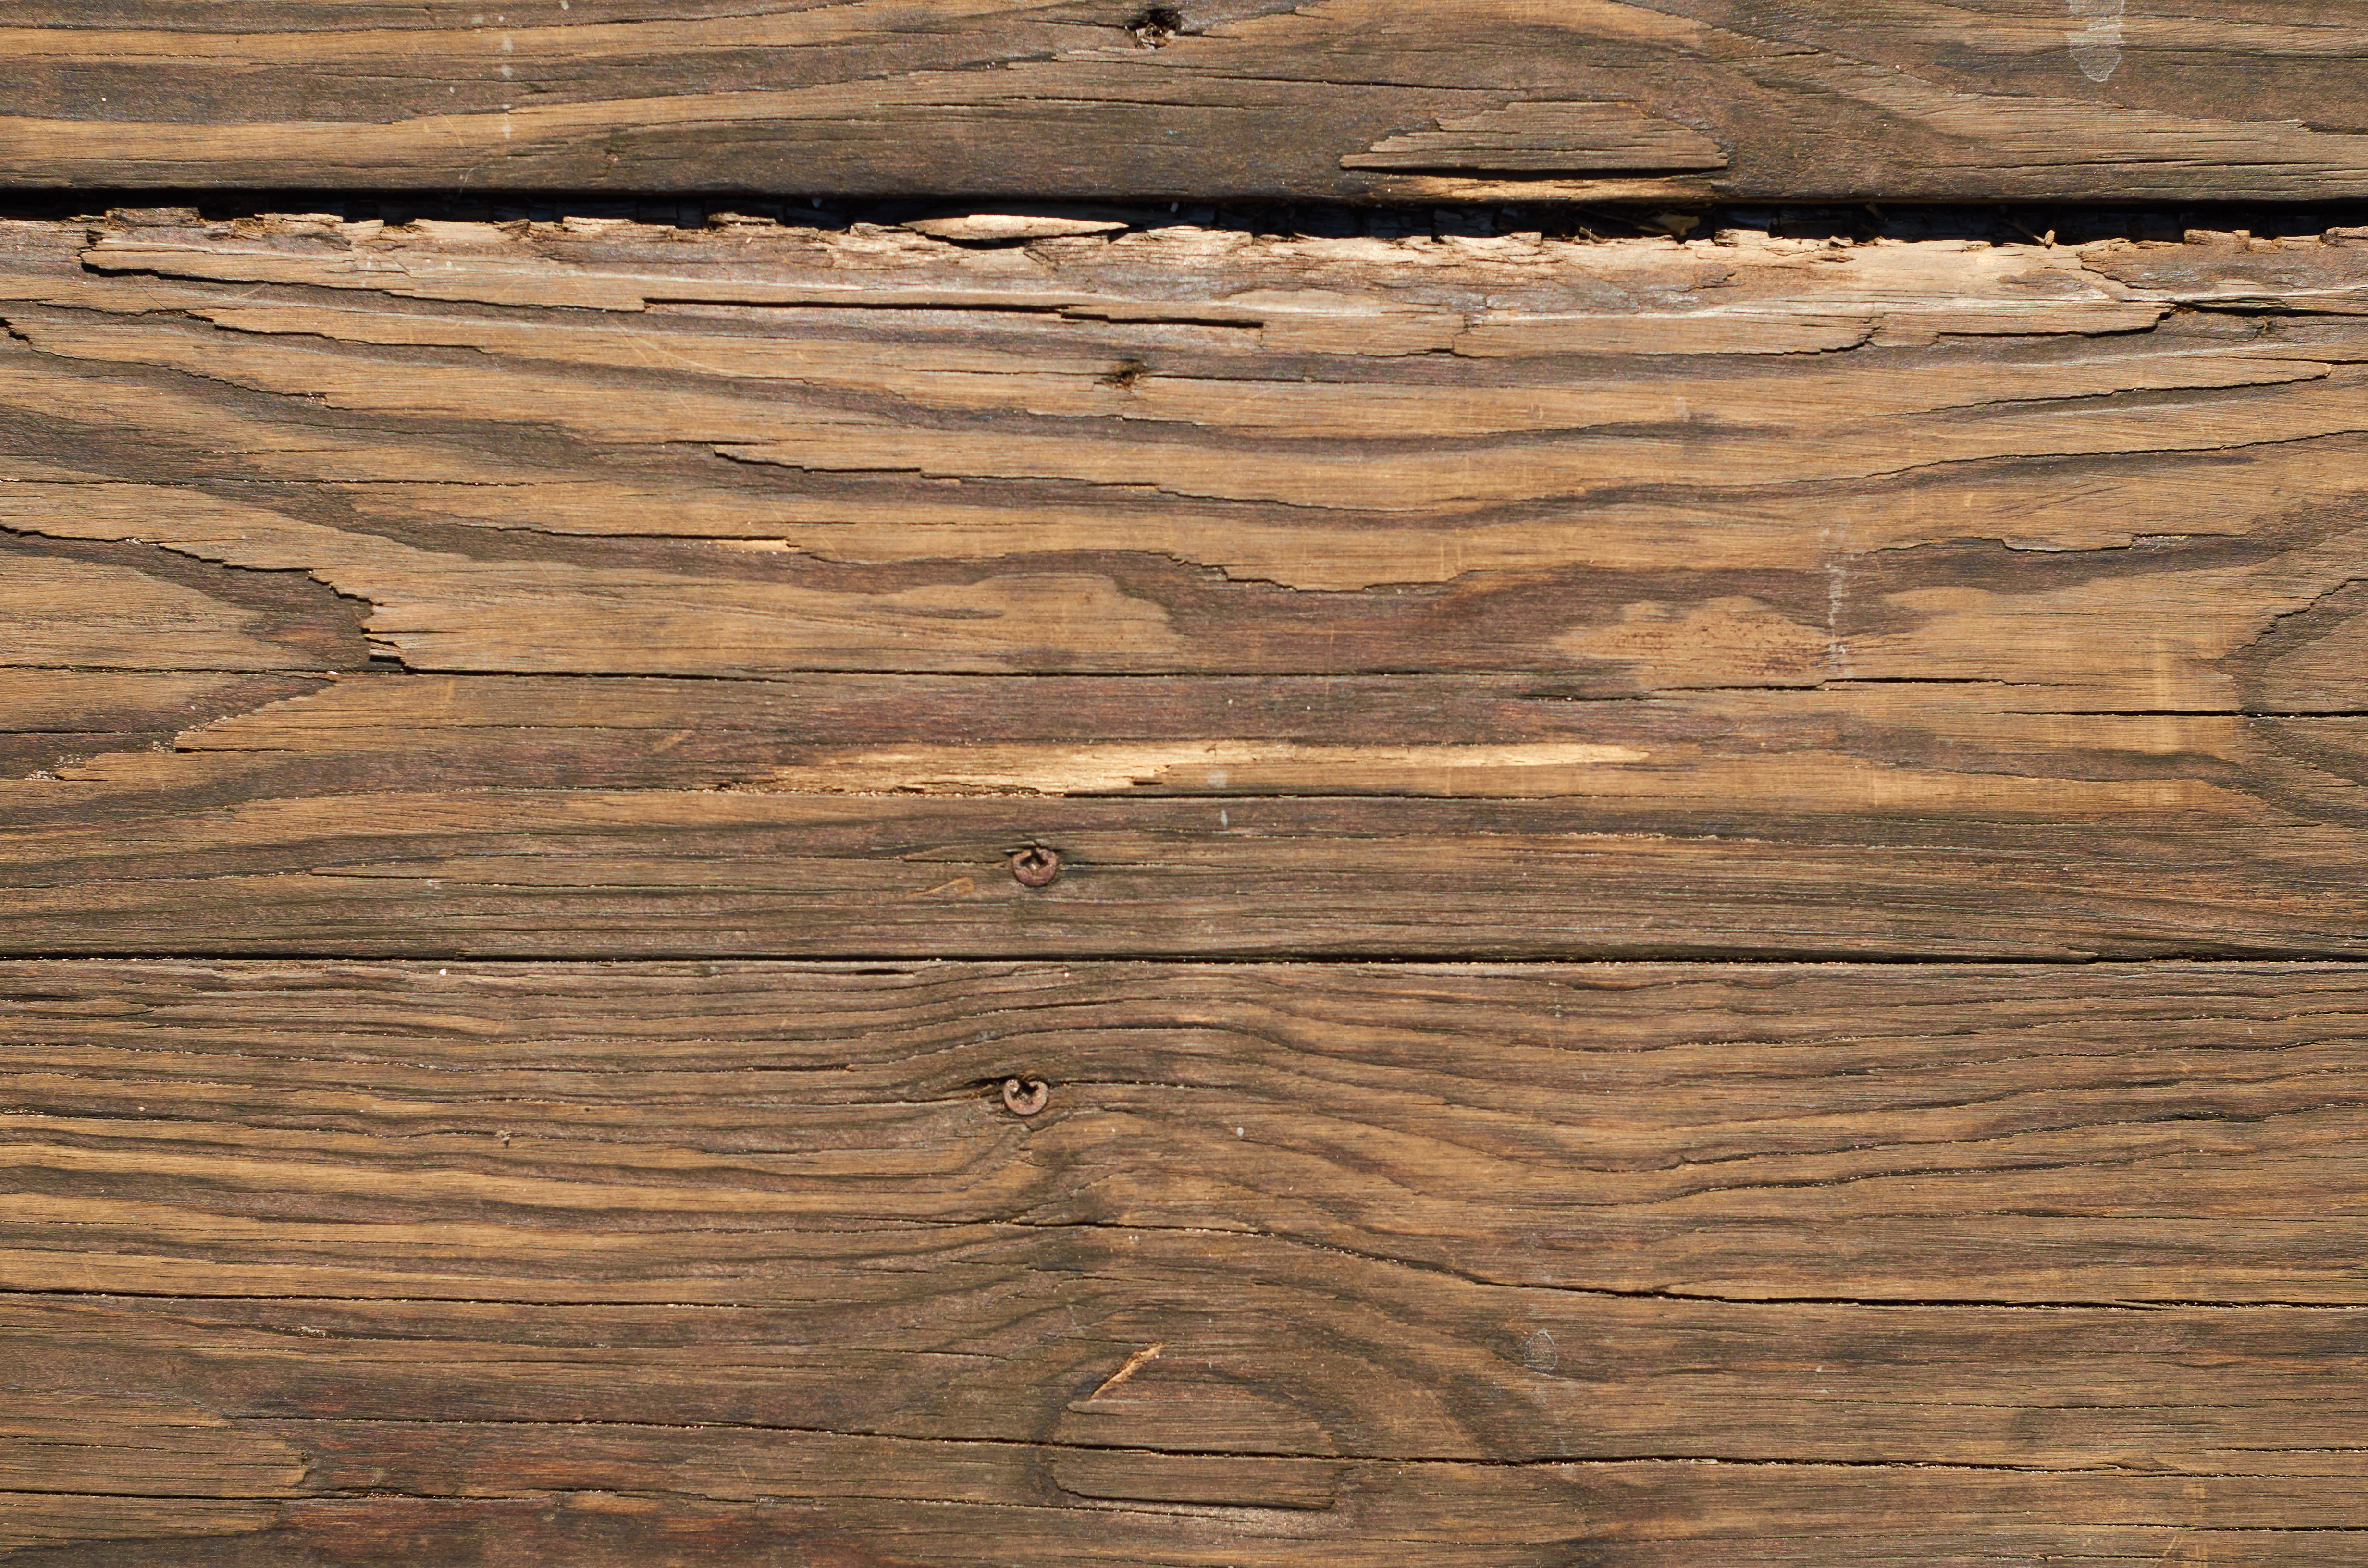
wood, wood stain, hardwood, brown, wood flooring, plank, lumber, pattern, plywood, design, flooring, floor, varnish